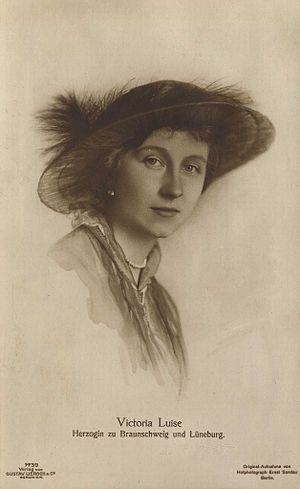
Victoria-Louise Adélaïde Mathilde Charlotte de Prusse fut princesse de Prusse et d'Allemagne et, par son mariage, duchesse de Brunswick et princesse de Hanovre, née le 13 septembre 1892 à Potsdam, en Prusse, et morte le 11 décembre 1980 à Hanovre, Basse-Saxe. Unique fille du Kaiser Guillaume II d'Allemagne et épouse du duc Ernest-Auguste de Brunswick, elle est la dernière duchesse de Brunswick.
Ernest-Auguste de Brunswick, duc de Brunswick et prince de Hanovre, est né le 17 novembre 1887 à Penzing, en Autriche, et décédé le 30 janvier 1953, au château de Marienburg, en Allemagne de l'Ouest. Dernier duc régnant de Brunswick, il est également prétendant au trône de Hanovre.